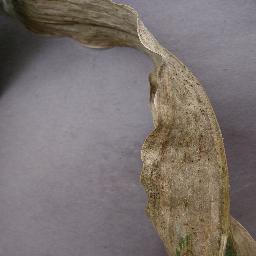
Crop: corn
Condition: (maize)_northern_blight